Ginga (train)

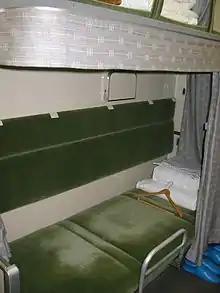
B-class sleeper berth

"Ginga" trains in 2008 consisted of an EF65-1000 electric locomotive, one "A-class" (first class) sleeper car, and seven "B-class" (second-class) sleeper cars. 24 series sleeping cars were used on this train.